Robin Juhkental

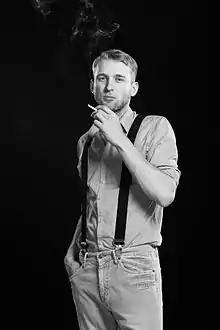

Robin Juhkental (born 20 May 1988) is an Estonian singer. He is the frontman of Malcolm Lincoln.